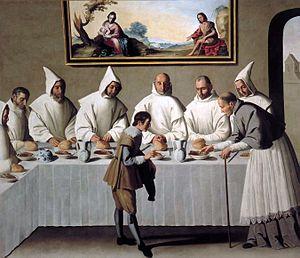
Le musée des Beaux-Arts de Séville est la pinacothèque la plus importante d'Andalousie, et l'une des toutes premières d'Espagne. Riche de plus d'un millier de peintures, mais aussi de sculptures, dessins, etc., il est célèbre pour son exceptionnelle collection d'œuvres de l'école baroque sévillane. Il renferme des toiles de Zurbarán, Murillo, Valdés Leal, Francisco de Herrera le Vieux, mais également de Velázquez, El Greco et Goya. Il propose d'autre part une belle série de peintures flamandes des XVᵉ et XVIᵉ siècles.
La chartreuse de Bonlieu est une ancienne institution monastique de l'ordre de saint Bruno située sur la commune de Bonlieu, dans le département du Jura, en région Bourgogne-Franche-Comté.
Le terme scapulaire désigne aujourd'hui deux sacramentaux chrétiens : le scapulaire monastique et le scapulaire de dévotion, les deux étant appelés « scapulaires ».